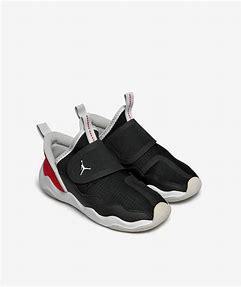
Brand: Jordan
Model: 23 7